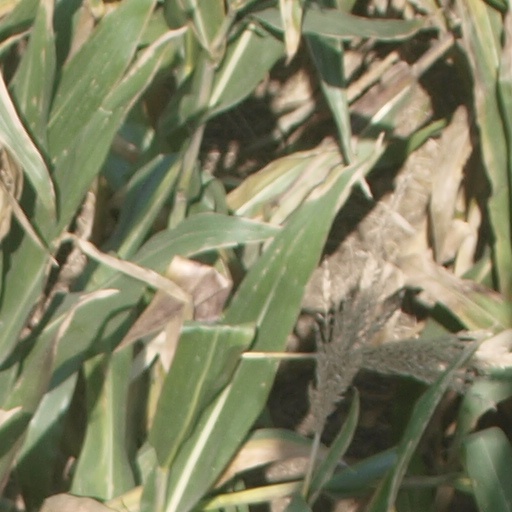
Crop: maize; corn